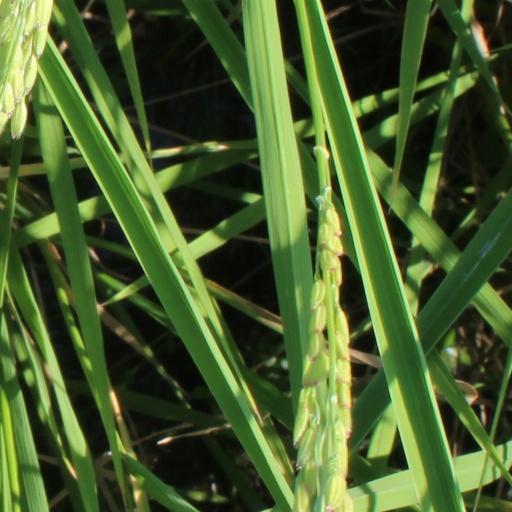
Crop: rice